Provo, Utah

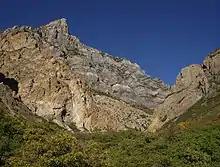
Rock Canyon in Provo

Provo lies on the eastern bank of Utah Lake in Utah Valley at an elevation of . According to the United States Census Bureau, the city has an area of , of which is land and , or 5.66%, is water.